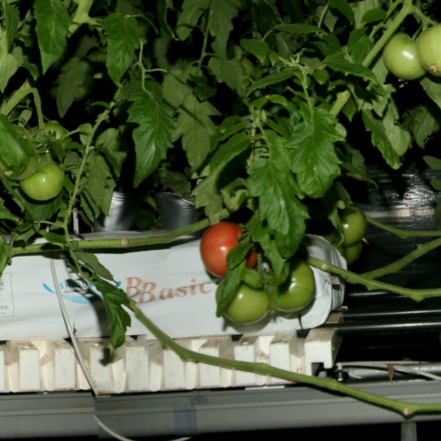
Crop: tomato